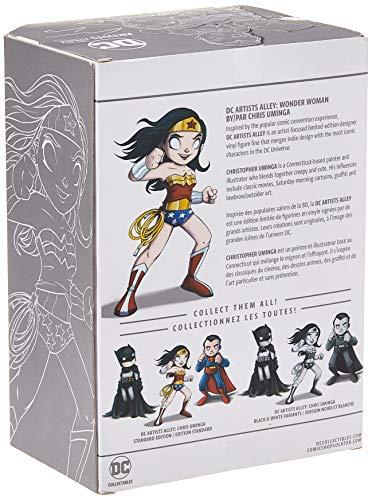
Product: DC Collectibles DC Artists Alley: Wonder Woman by Chris Uminga Limited Edition Vinyl PVC Figure
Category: Toys & Games | Collectible Toys | Statues, Bobbleheads & Busts | Statues
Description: DC artists Alley brings unique artistic viewpoints to the DCU.
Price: $19.95
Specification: ProductDimensions:3x3x6.8inches|ItemWeight:14.7ounces|ShippingWeight:14.7ounces(Viewshippingratesandpolicies)|DomesticShipping:ItemcanbeshippedwithinU.S.|InternationalShipping:ThisitemcanbeshippedtoselectcountriesoutsideoftheU.S.LearnMore|ASIN:B0741DDHDK|Itemmodelnumber:MAY179007|Manufacturerrecommendedage:14yearsandup